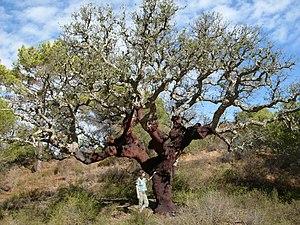
La forêt portugaise est un écosystème très ancien, initialement composée d'arbres à feuilles caduques dans le nord du pays et d'arbres à feuilles pérennes au sud du pays.
La forêt portugaise est un écosystème très ancien, initialement composée d'arbres à feuilles caduques dans le nord du pays et d'arbres à feuilles pérennes au sud du pays.